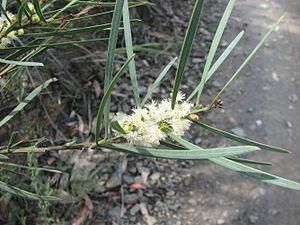
Acacia suaveolens est une espèce d'arbustes de la famille des Mimosaceae originaire d'Australie. Il mesure entre 0,3 et 3,5 mètres de haut et a une écorce lisse brun-violacé ou vert clair et a des phyllodes droites ou légèrement courbes bleu-vert. Les capitules blancs ou jaune pâle apparaissent généralement entre avril et aeptembre dans son aire naturelle. Ils sont suivis par des gousses oblongues aplaties, de couleur bleue qui font jusqu'à 2 à 5 cm de long et 8 à 19 mm de large.